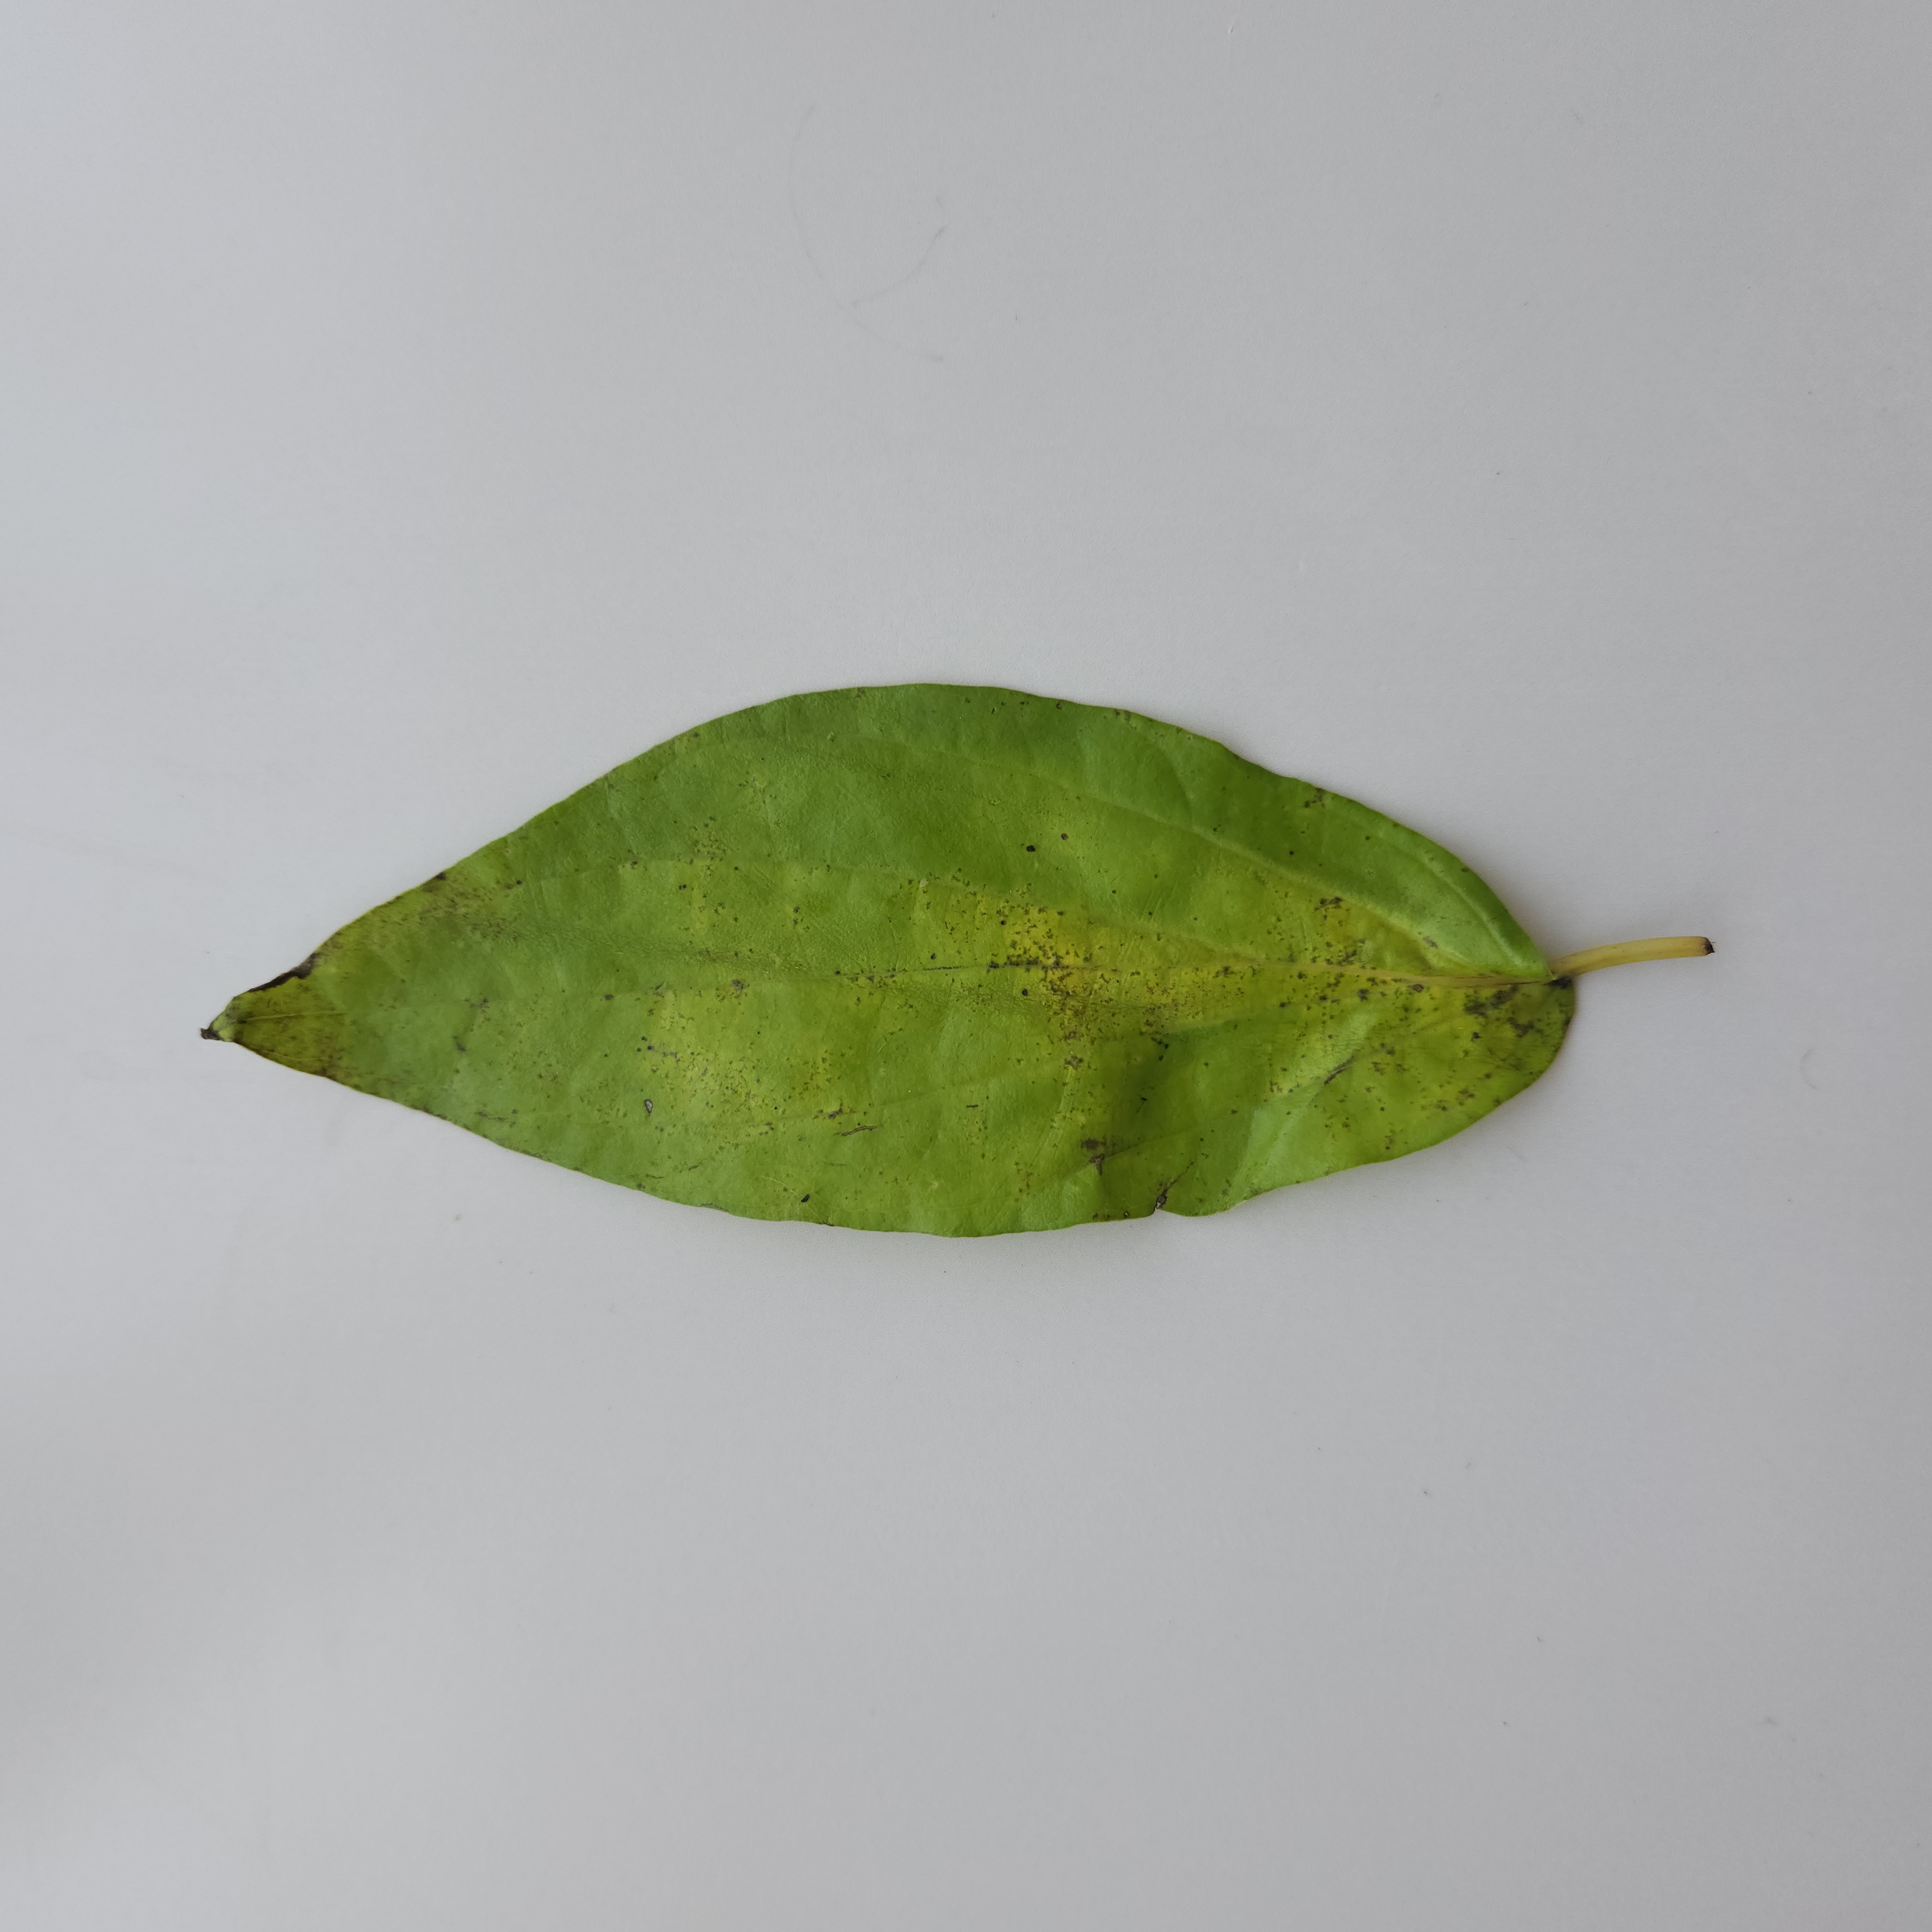
Label: Diseased